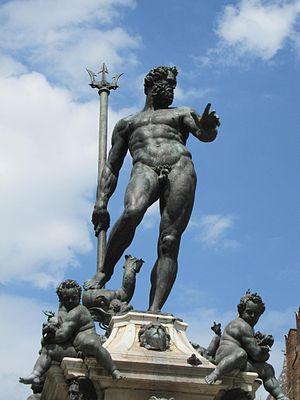
La fontaine de Neptune ou le géant est une fontaine allégorique monumentale de style maniériste du XVIᵉ siècle, de la Piazza del Nettuno à Bologne, en Émilie-Romagne, en Italie, dédiée au dieu Neptune de la mythologie romaine, et au pape Pie IV.